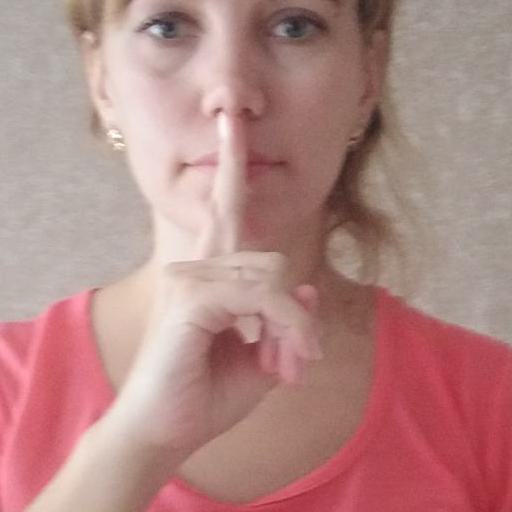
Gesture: mute